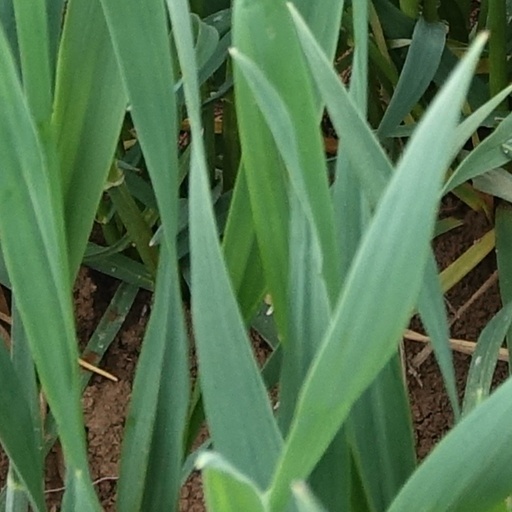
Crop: wheat